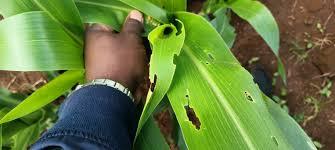
Shamba la mahindi , mkulima ameshika mahindi moja ambao imevamiwa na wadudu. Wadudu hawa ni waharibifu kwa sababu, wanakula mahindi na inaweza kuwa kuharibika kabisa yasiweke mazao. Hii inasababisha magonjwa kwa ule mahindi.